German National People's Party

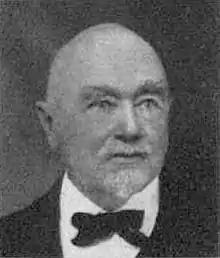
Elard von Oldenburg-Januschau, whose advice to President Hindenburg to appoint Adolf Hitler Chancellor in January 1933 played an important role in bringing Hitler to power

The climax of the campaign against the leaders of the Weimar Coalition occurred in February 1922 when Walther Rathenau became Foreign Minister, which led the DNVP to launch an especially vicious anti-Semitic campaign against Rathenau claiming that "German honour" had been sullied by the appointment of "the international Jew" Rathenau as Foreign Minister, which could only be avenged with Rathenau's assassination. In an article by Wilhelm Henning, it was claimed Rathenau was somehow involved with the assassination of Count Wilhelm von Mirbach, the German ambassador to the Soviet Union in 1918, and that the fact that Rathenau did not mention Mirbach's assassination during his visit to the Soviet Union in April 1922 being presented as proof that Rathenau had a hand in Mirbach's death. When Rathenau was assassinated on 24 June 1922, the "Zentrum" Chancellor Joseph Wirth angrily turned towards the DNVP's "Reichstag" delegation and with his finger pointing clearly at Helfferich, shouted "The enemy is on the right! Here are those who drip poison into the wounds of the German people!". Wirth, who was shaken by the murder of his friend Rathenau, pushed through the Reichstag the Law for the Protection of the Republic on 21 July 1922. It increased the penalties for conspiring to political assassination and allowed the government to ban organizations that attempted to undermine the constitutionally established republican form of government. Only the DNVP, the Communists and the Bavarian People's Party (BVP) voted against the law, with every other party voting for it. Wirth would have liked to use the new law to ban the DNVP, but was unable to do so because no links could be established between the DNVP and the Organisation Consul terrorist group. Faced with a possible ban for encouraging terrorism after the Rathenau assassination and a public backlash over its initially jubilant reaction to Rathenau's murder, the party started to crack down on its extreme "völkisch" wing, who had been the most vociferous in calling for Rathenau's blood. To stop a total break with its "völkisch" wing, in September 1922 a ""völkisch" study group" under Wilhelm Kube was set up. Despite Kube's best efforts to work out a compromise, the leading "völkisch" activists' Wilhelm Henning, Reinhold Wulle and Albrecht von Graefe all resigned from the party in October 1922 when the party's leader Oskar Hergt supported by Otto Hoetzsch and Count Kuno von Westarp made it clear that they wanted no more calls for assassinations, which had caused a major public relations problem. Henning, Wulle and Graefe founded the German Völkisch Freedom Party in December 1922.